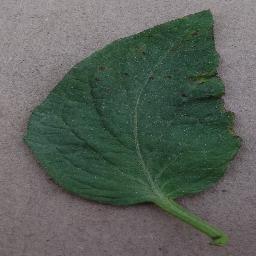
Label: Tomato___Bacterial_spot